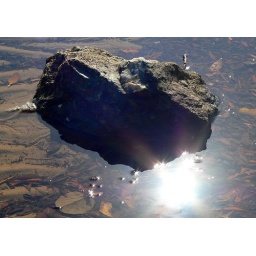
early Sunday morning at Deception Bay the sun reflects on the shallow water around a rock on the beach.